Mubisa power station

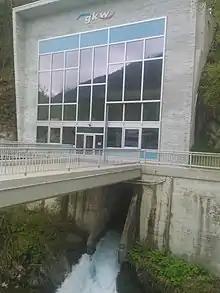
Mubisa hydroelectric power station

Mubisa power station is a small hydroelectric power station in Ernen, Switzerland. It is the first power station commissioned by Gommerkraftwerke AG.